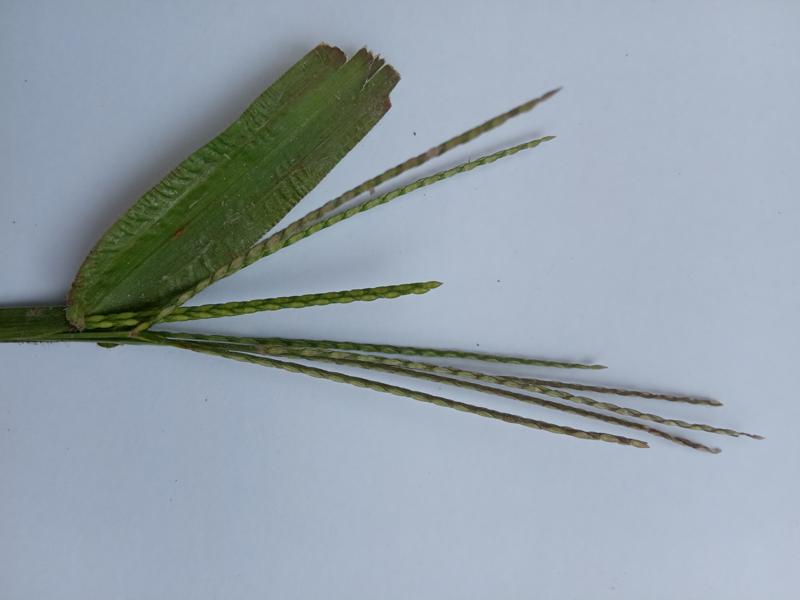
Weed species: Paspalum scrobiculatum